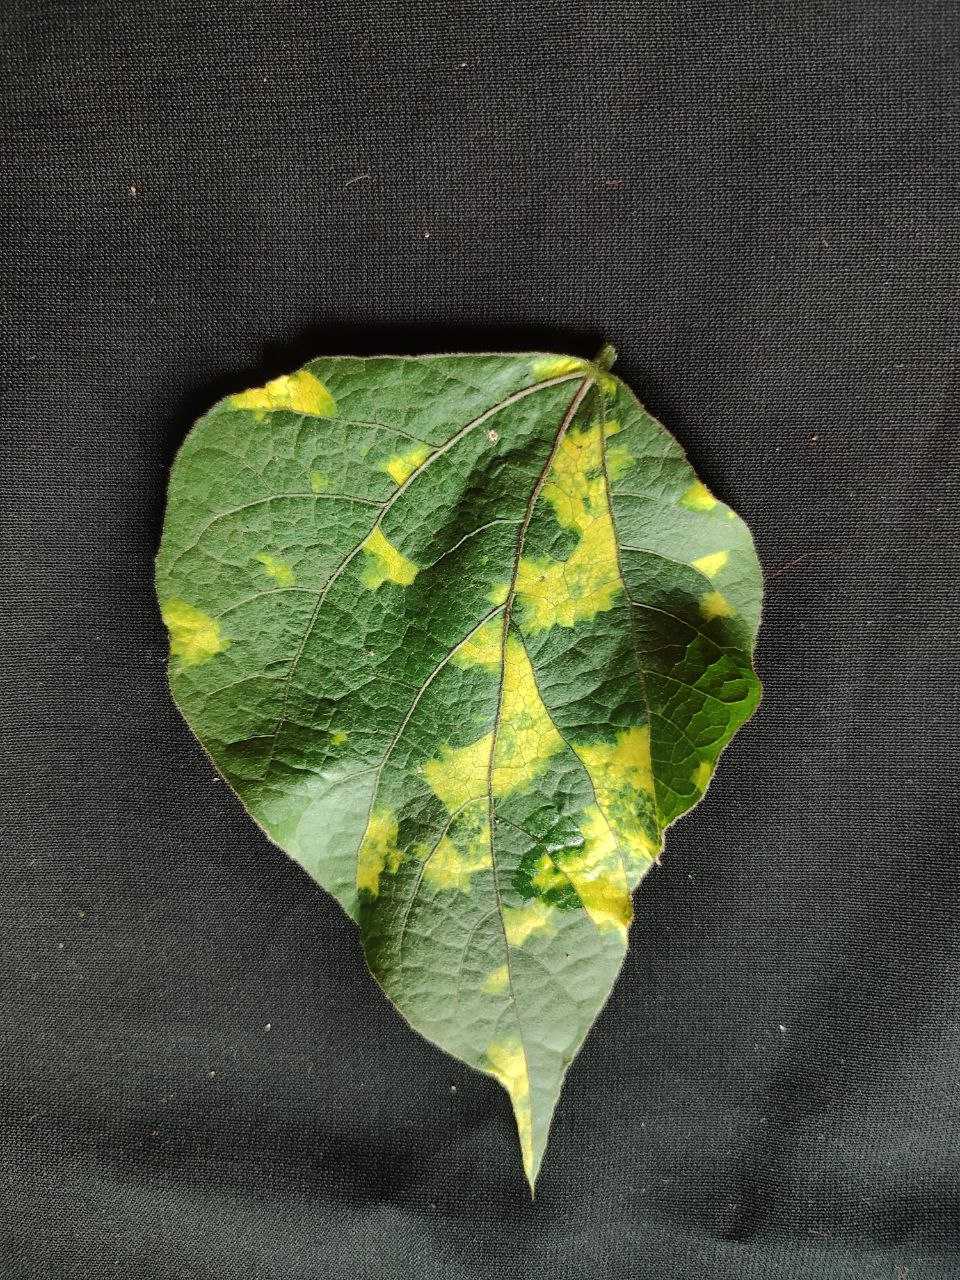
Crop: bean
Leaf condition: Mosaic Virus